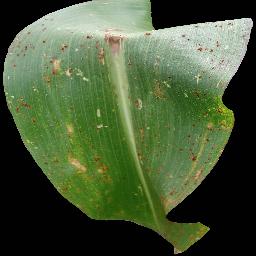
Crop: corn
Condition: (maize)_common_rust